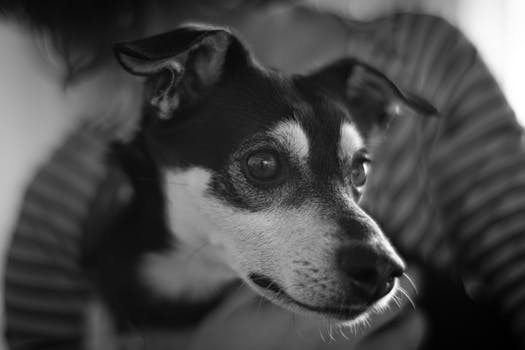
Label: No Watermark